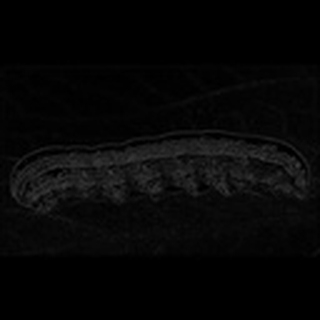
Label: cotton_army_worm